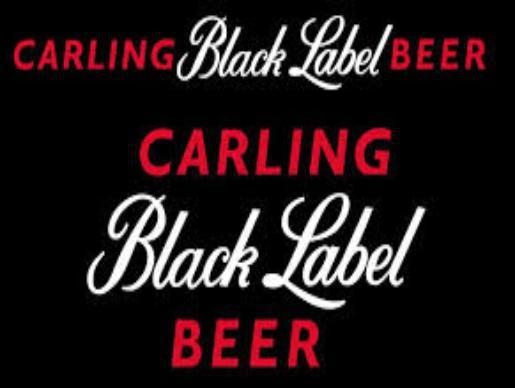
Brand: Carling
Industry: Food